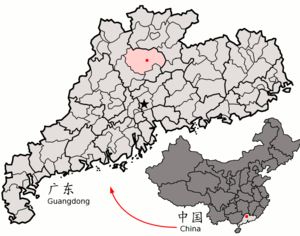
Yingde est une ville de la province chinoise du Guangdong. C'est une ville-district placée sous la juridiction de la ville-préfecture de Qingyuan. On y parle le cantonais.